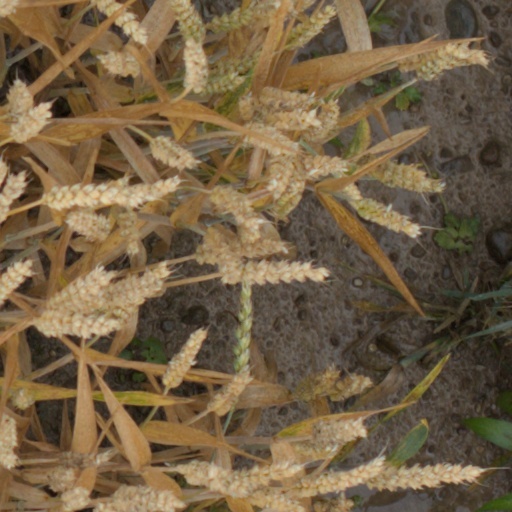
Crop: wheat